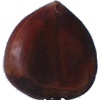
Label: chestnut